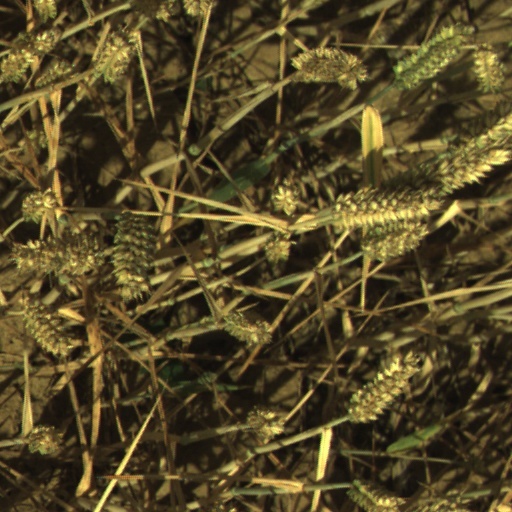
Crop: wheat